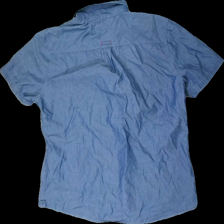
View: back
Type: Shirt
Category: Ladies
Brand: Etirel
Colors: Blue
Material: 100% Cotton
Cut: Regular
Size: XL
Price range: 50-100
Recommended usage: Reuse
Description: blue shirt with short sleeves